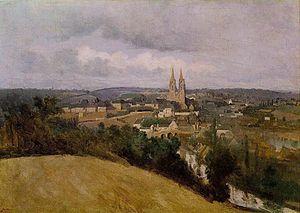
La Vire est un fleuve côtier de Normandie, dont le cours, long de 128 km, traverse les départements du Calvados et de la Manche, baignant successivement les villes de Vire, Saint-Lô et Isigny-sur-Mer, pour finir par se jeter dans la Manche, à la limite des deux départements, plus précisément dans la baie des Veys, ensablée par ses alluvions.
Saint-Lô est une commune française de 19 116 habitants, située dans le département de la Manche et la région Normandie. Deuxième plus grande ville de la Manche par le nombre d'habitants après Cherbourg-en-Cotentin, elle accueille la préfecture du département. Elle est également chef-lieu d'un arrondissement et bureau centralisateur de deux cantons.